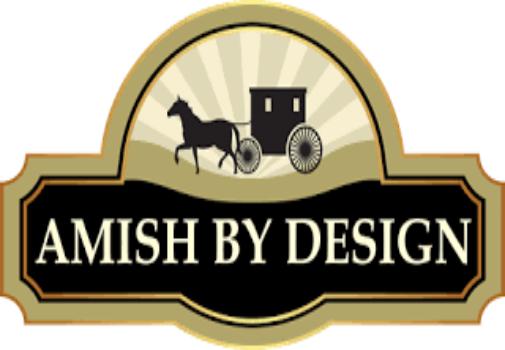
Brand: amish
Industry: Necessities